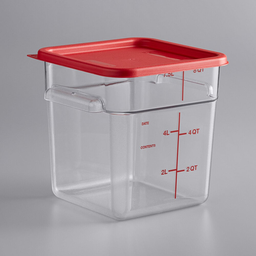
Label: plastic